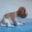
Label: dog